Chuck Long

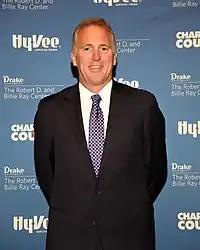
Long in 2015

Charles Franklin Long Jr. (born February 18, 1963) is an American football coach and former player who is the offensive coordinator and quarterbacks coach for the Arlington Renegades of the United Football League (UFL). He played as a quarterback in college for the Iowa Hawkeyes under coach Hayden Fry and professionally with the Detroit Lions and the Los Angeles Rams of the National Football League (NFL). He was inducted into the College Football Hall of Fame in 1999. After his professional career, Long was an assistant coach at Iowa and Oklahoma before serving as the head football coach for the San Diego State Aztecs. Long also held a position as the offensive coordinator for the Kansas Jayhawks under head coach Turner Gill. Long is the CEO and executive director of the Iowa Sports Foundation, the organization that runs the Iowa Games, the Senior Games, Adaptive Sports Iowa, Iowa Corporate Games and the Live Healthy Iowa challenge, as well as an analyst for the Big Ten Network.